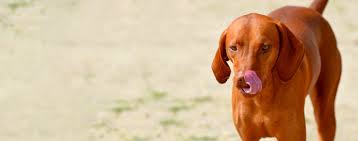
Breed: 207-n000045-redbone